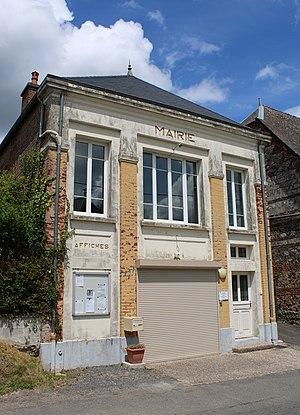
La mairie
Marfontaine est une commune française située dans le département de l'Aisne, en région Hauts-de-France.